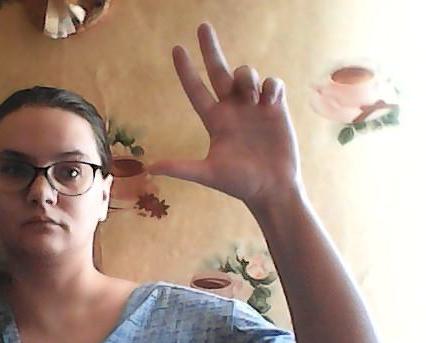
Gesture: three2